Durlach

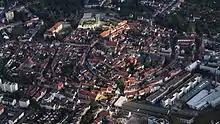
Aerial view of Durlach

Durlach is a district in Karlsruhe, Germany, with a population of roughly 30,000.